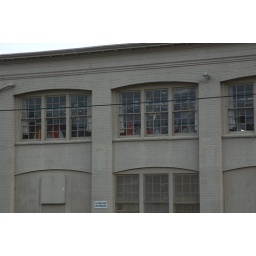
The red shapes in the windows are some kind of clothing.